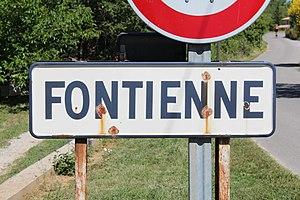
Panneau d'entrée dans Fontienne depuis Revest-Saint-Martin.
Fontienne est une commune française, située dans le département des Alpes-de-Haute-Provence en région Provence-Alpes-Côte d'Azur.